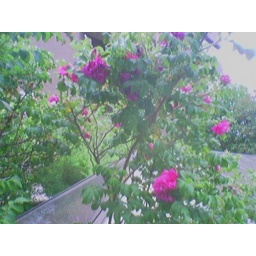
Some flowers growing near by bus stop during the summer.